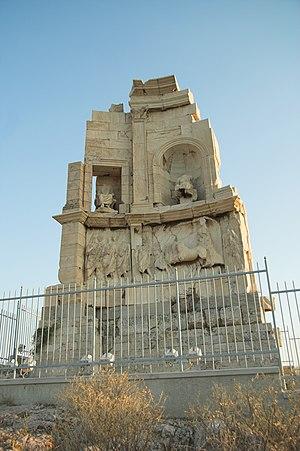
Le monument de Philopappos est un monument funéraire élevé entre 114 et 119 au sommet de la colline des Muses, au sud-ouest de l'acropole d'Athènes, en l'honneur du sénateur romain Caius Iulius Antiochus Epiphanes Philopappus, bienfaiteur de la cité d'Athènes.